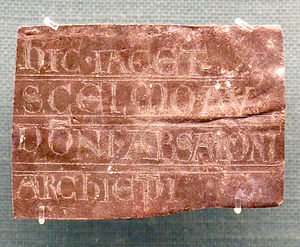
Skjalm Hvide
Blyplade med tekst fundet i Sorø Klosterkirke, som fortæller at Absalons bedstefar ligger her. Teksten lyder på latin: HIC IACET SCELMO AV DONI ABSALONI ARCHIEPI. Nationalmuseet i København
Skjalm Hvide. Han var en sjællandsk høvding med store jordbesiddelser omkring Sorø. Han anses for at være stamfader til den mægtige Hvide-slægt og var selv søn af Toke Trylle.